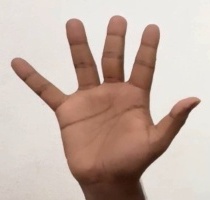
ASL sign: 5